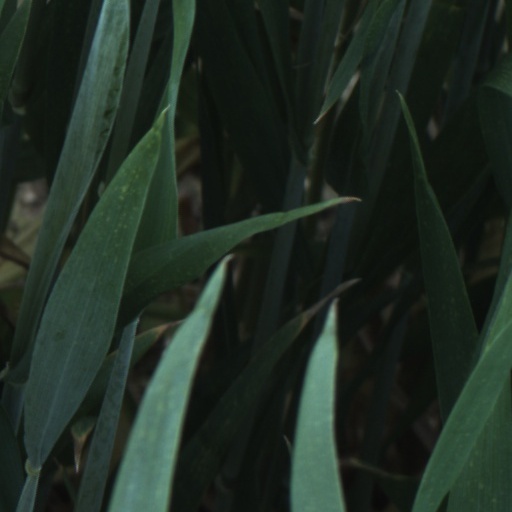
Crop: wheat